Katherine Haataja

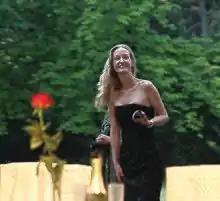
Haataja in 2010

Katherine Elina Haataja (née Hannikainen; February 16, 1969) is a Finnish-Swedish mezzo-soprano and entrepreneur, known for her work advocating for young opera artists. She is a descendant of the Hannikainen family of composers and writers, Pietari Hannikainen was her third great grandfather.